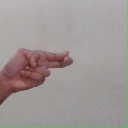
अक्षर: ह